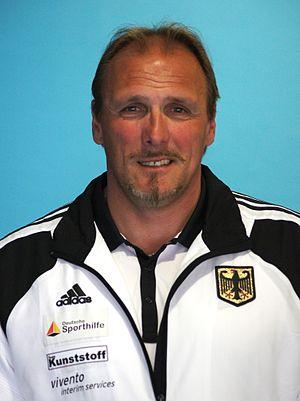
Detlef Hofmann, né le 12 novembre 1963 à Karlsruhe, est un kayakiste allemand pratiquant la course en ligne.